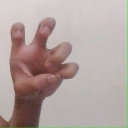
अक्षर: छ